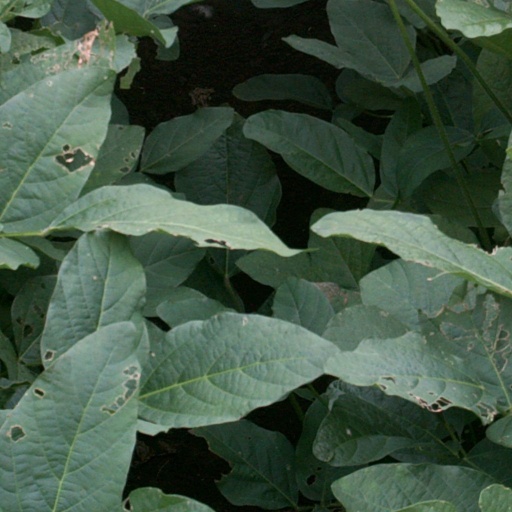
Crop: soybean